Fraternization

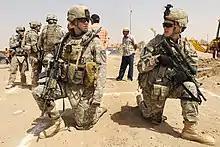
An officer (left) and an enlisted soldier of the US Army converse while they are on patrol in Iraq.

Within militaries, officers and members of enlisted ranks are typically prohibited from personally associating outside their professional duties and orders. Excessively familiar relationships between officers of different ranks may also be considered fraternization, especially between officers in the same chain of command. The reasons for anti-fraternization policies within modern militaries often include the maintenance of discipline and the chain of command and the prevention of the spreading of military secrets to enemies, which may amount to treason or sedition under military law. If a fighting force has officers unwilling to put certain enlisted personnel at risk or if enlisted soldiers believe that their selection for a perceived suicide mission is not motivated solely by a coldly impartial assessment of military strategy (to sacrifice some units so that the force as a whole will prevail), the enlisted soldiers may fail to provide the unhesitating obedience necessary to the realization of that strategy or may even attack their superiors.